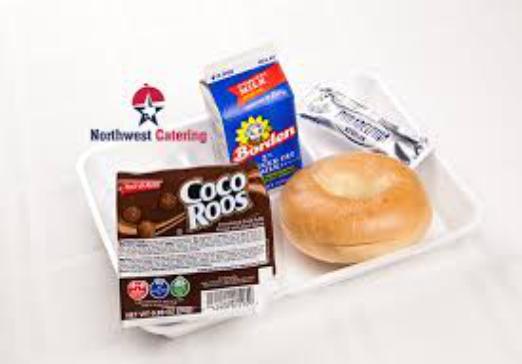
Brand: Coco Roos
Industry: Food